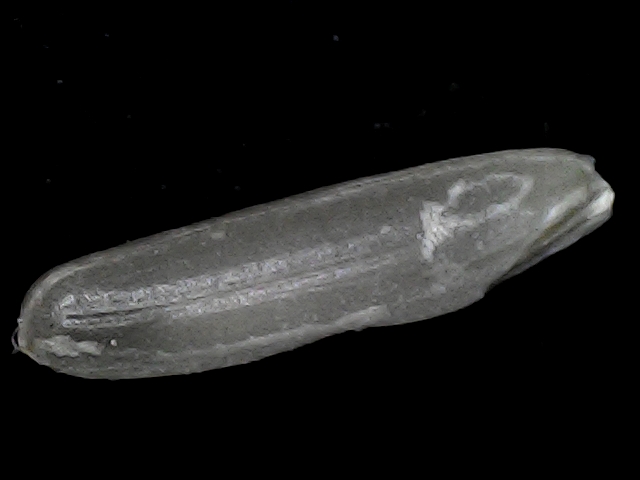
Rice variety: BD70